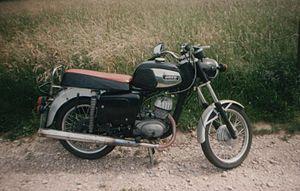
MZ est un constructeur de motocyclettes allemand, issu du démantèlement de la marque DKW à la fin de la Seconde Guerre mondiale.